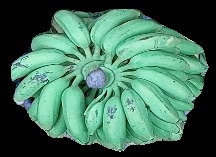
Variety: elakki-bale
Grade: grade1